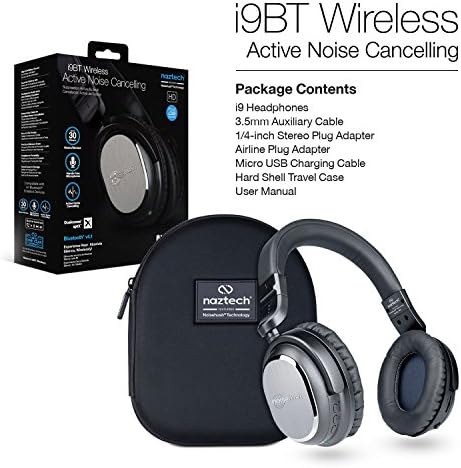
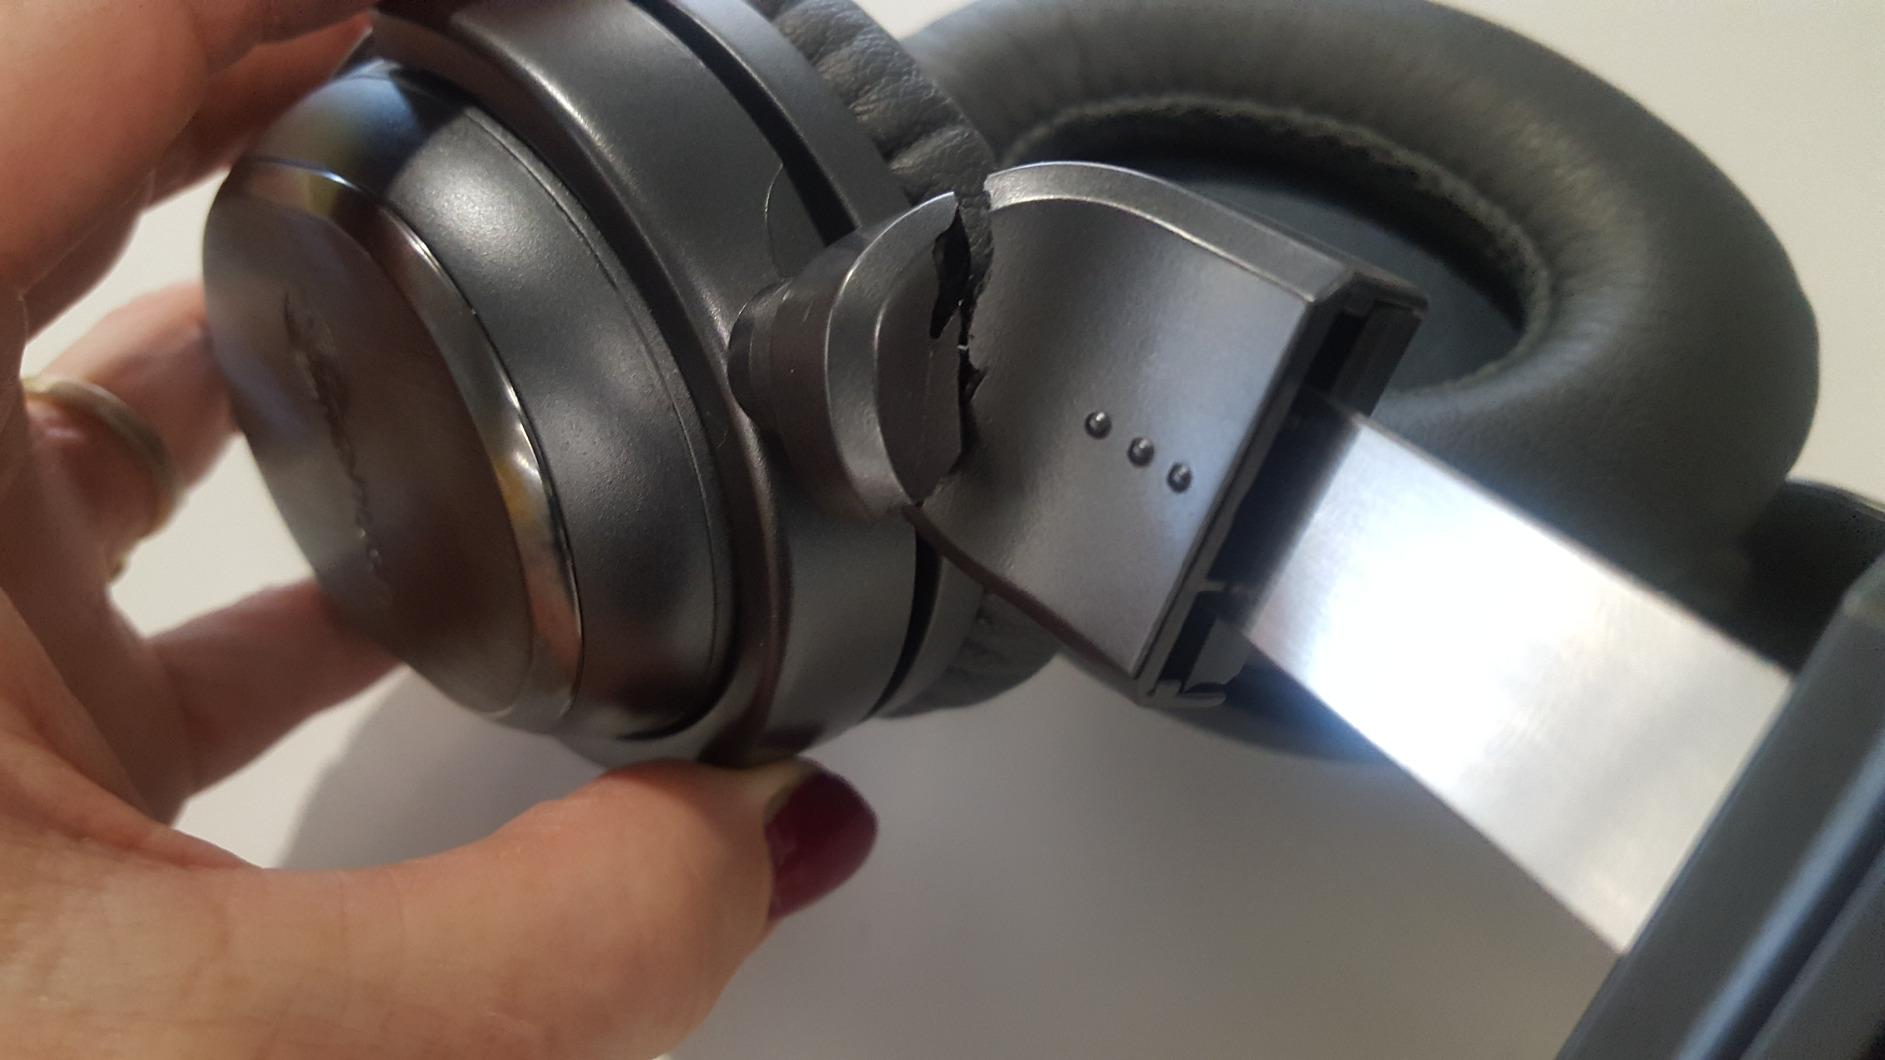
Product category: headphones
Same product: yes